Albarello

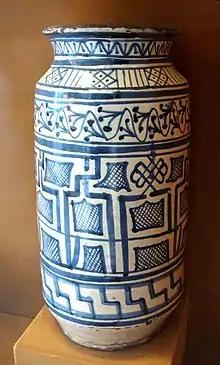
Blue and white "albarello" adorned with the traditional colors of Chinese Porcelain and decorated with designs derived from Kufic script, a style of Arabic script. Manufactured in Tuscany, Italy in the second half of the 15th century.

An albarello (a name of Italian descent meaning "cell", plural: "albarelli") is also known as a "majolica drug jar" because of the type of tin glaze used, known as Majolica (also known as maiolica). This cylindrical storage unit or maiolica earthenware jar is used for a plethora of purposes, most commonly for drug storage as a medicinal jar. The jar was also used for other purposes such as storing dried fruit, herbs, balms, and apothecaries' ointments and dry drugs.